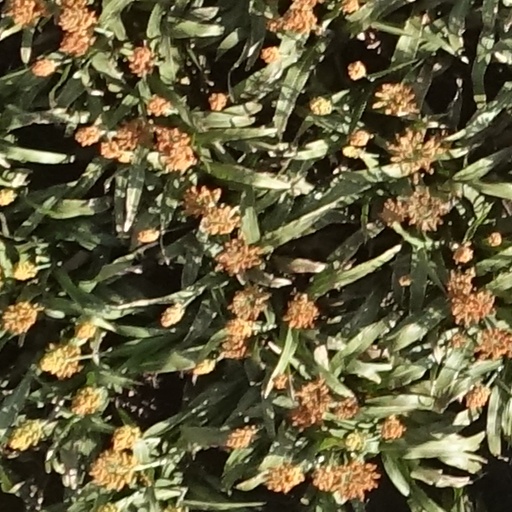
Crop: sorghum